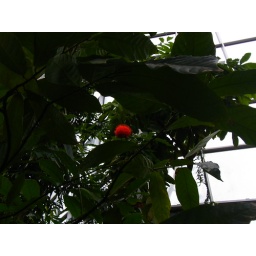
A brilliantly red flower in a sea of green.